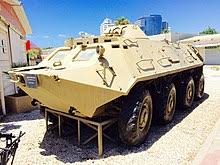
Label: BTR-60